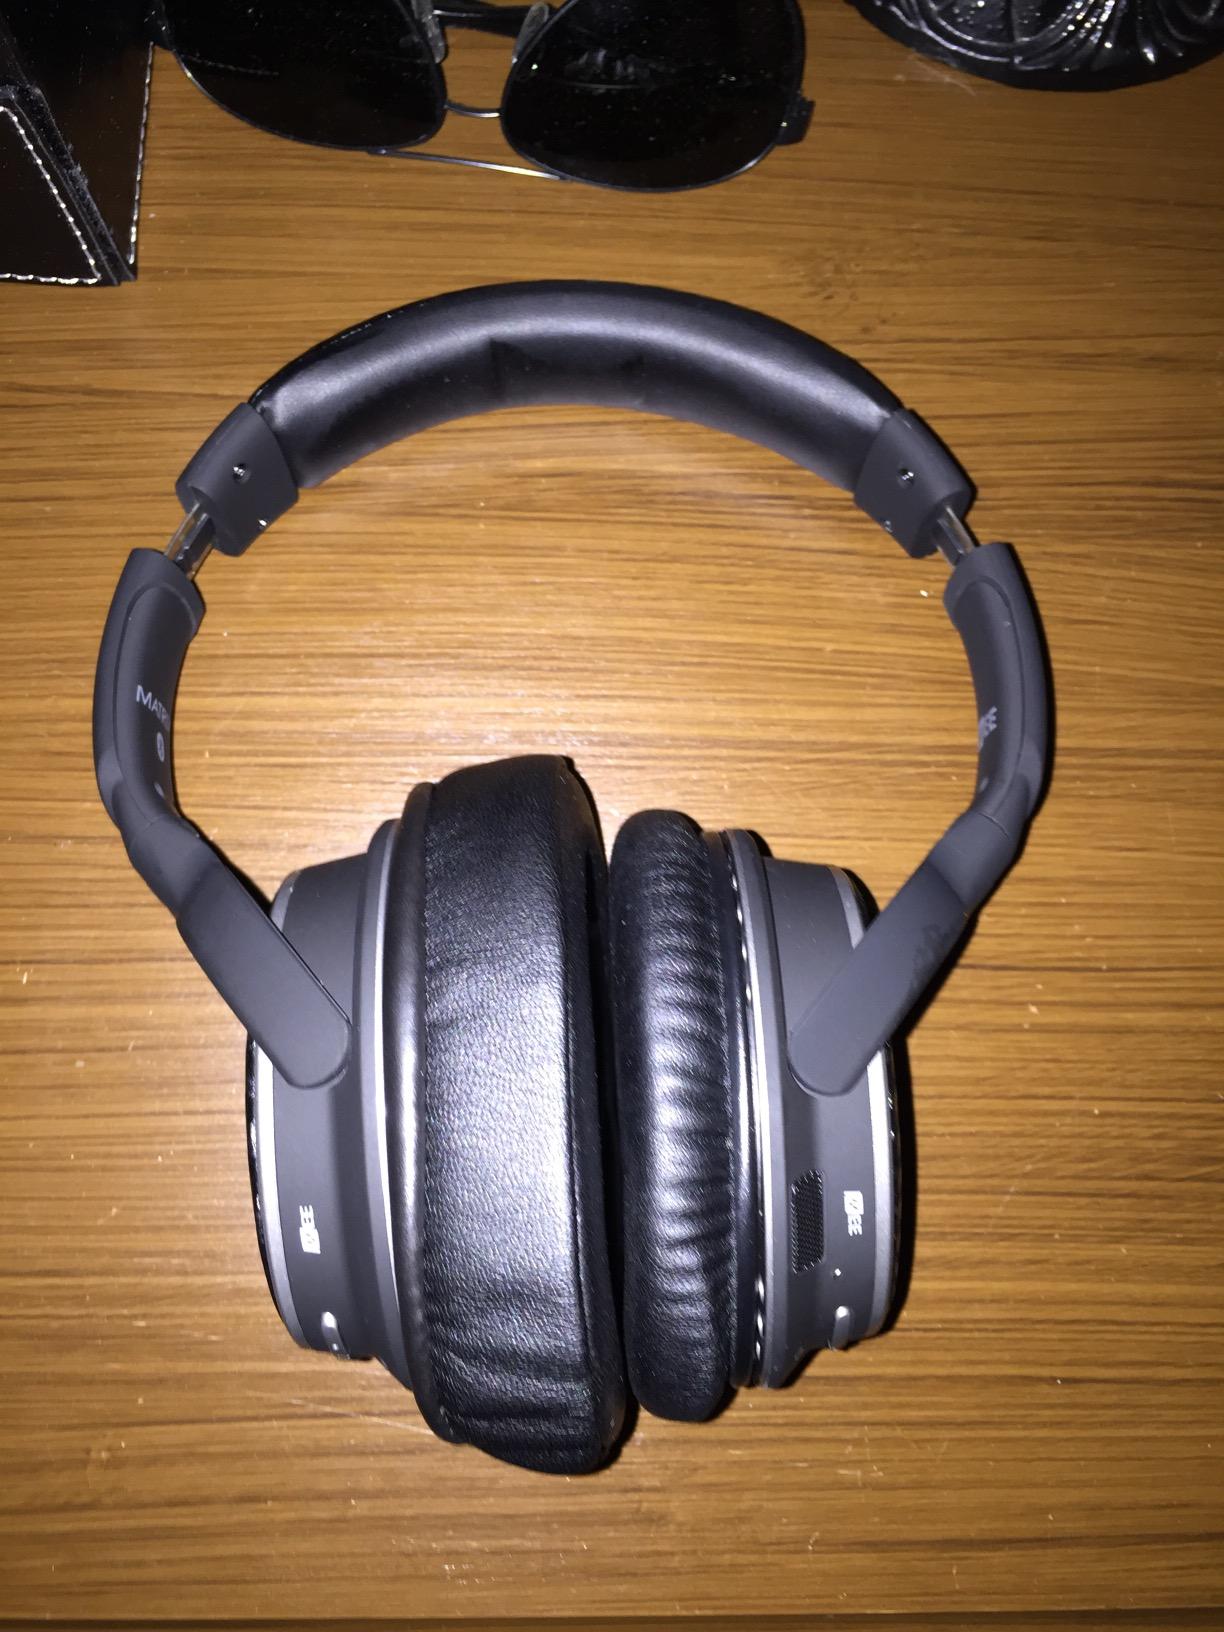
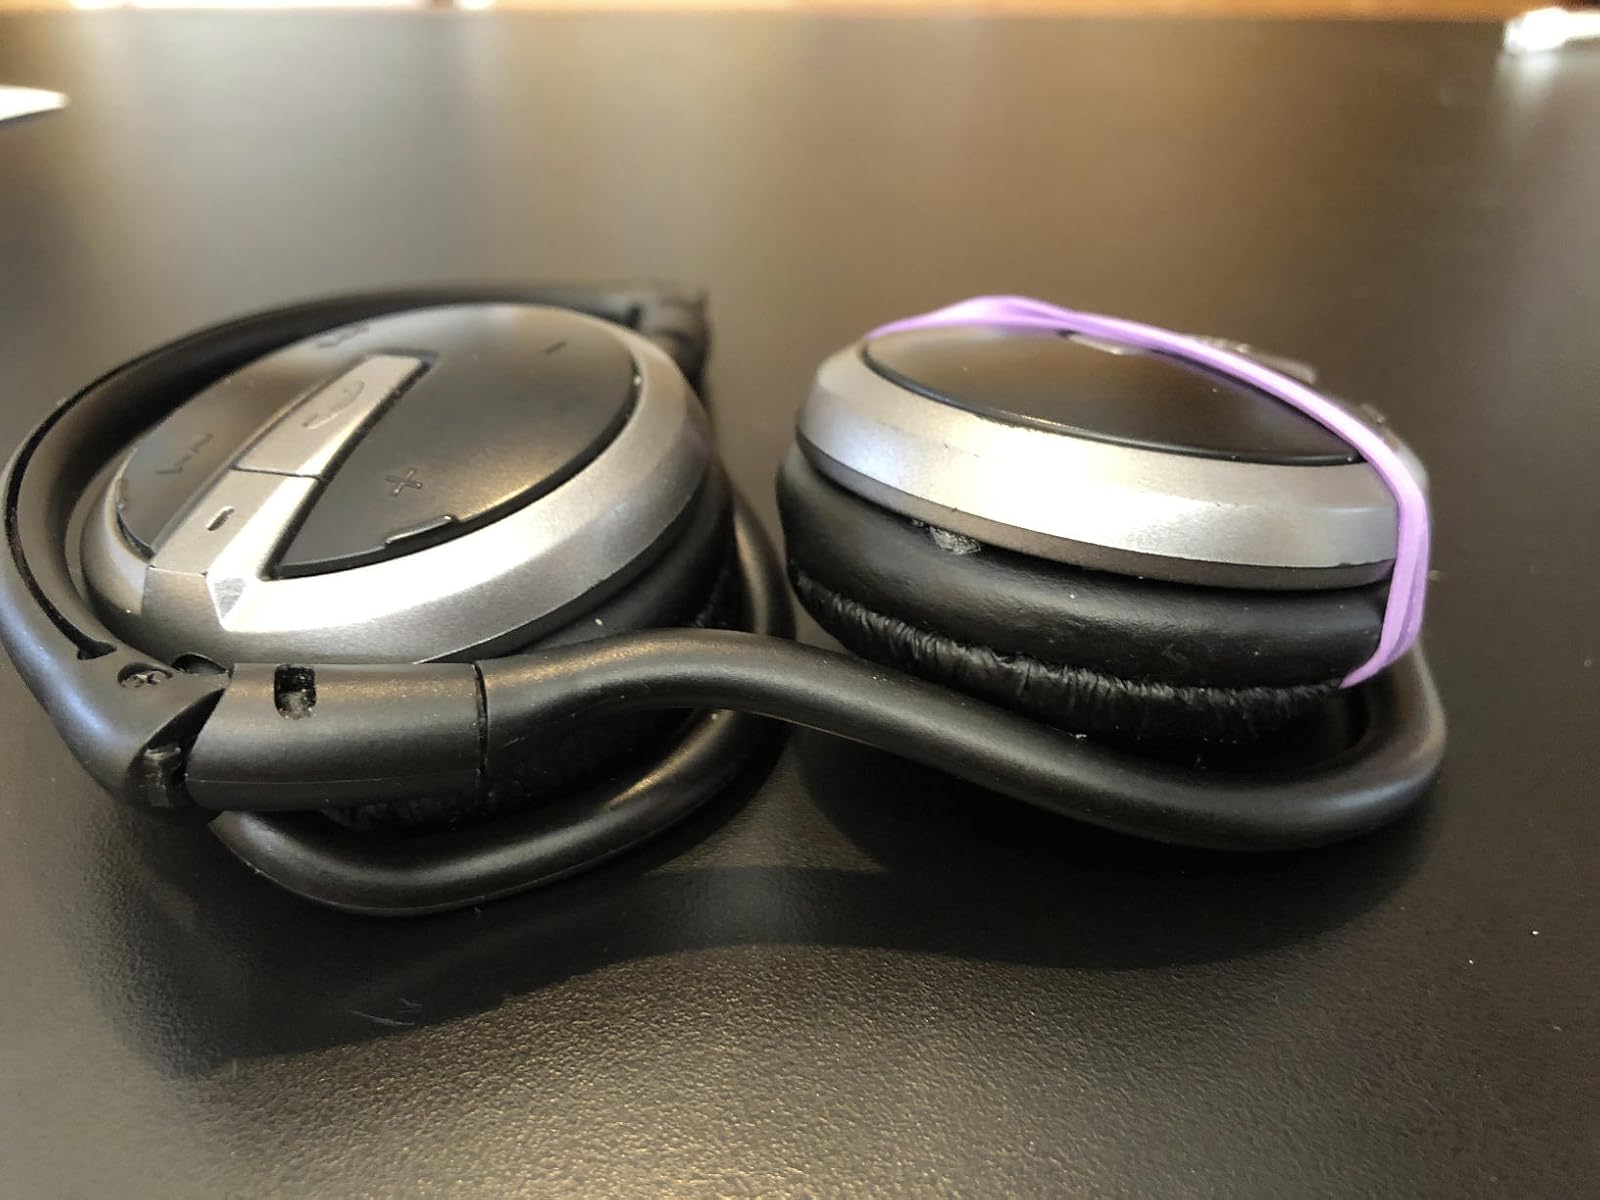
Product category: headphones
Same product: no